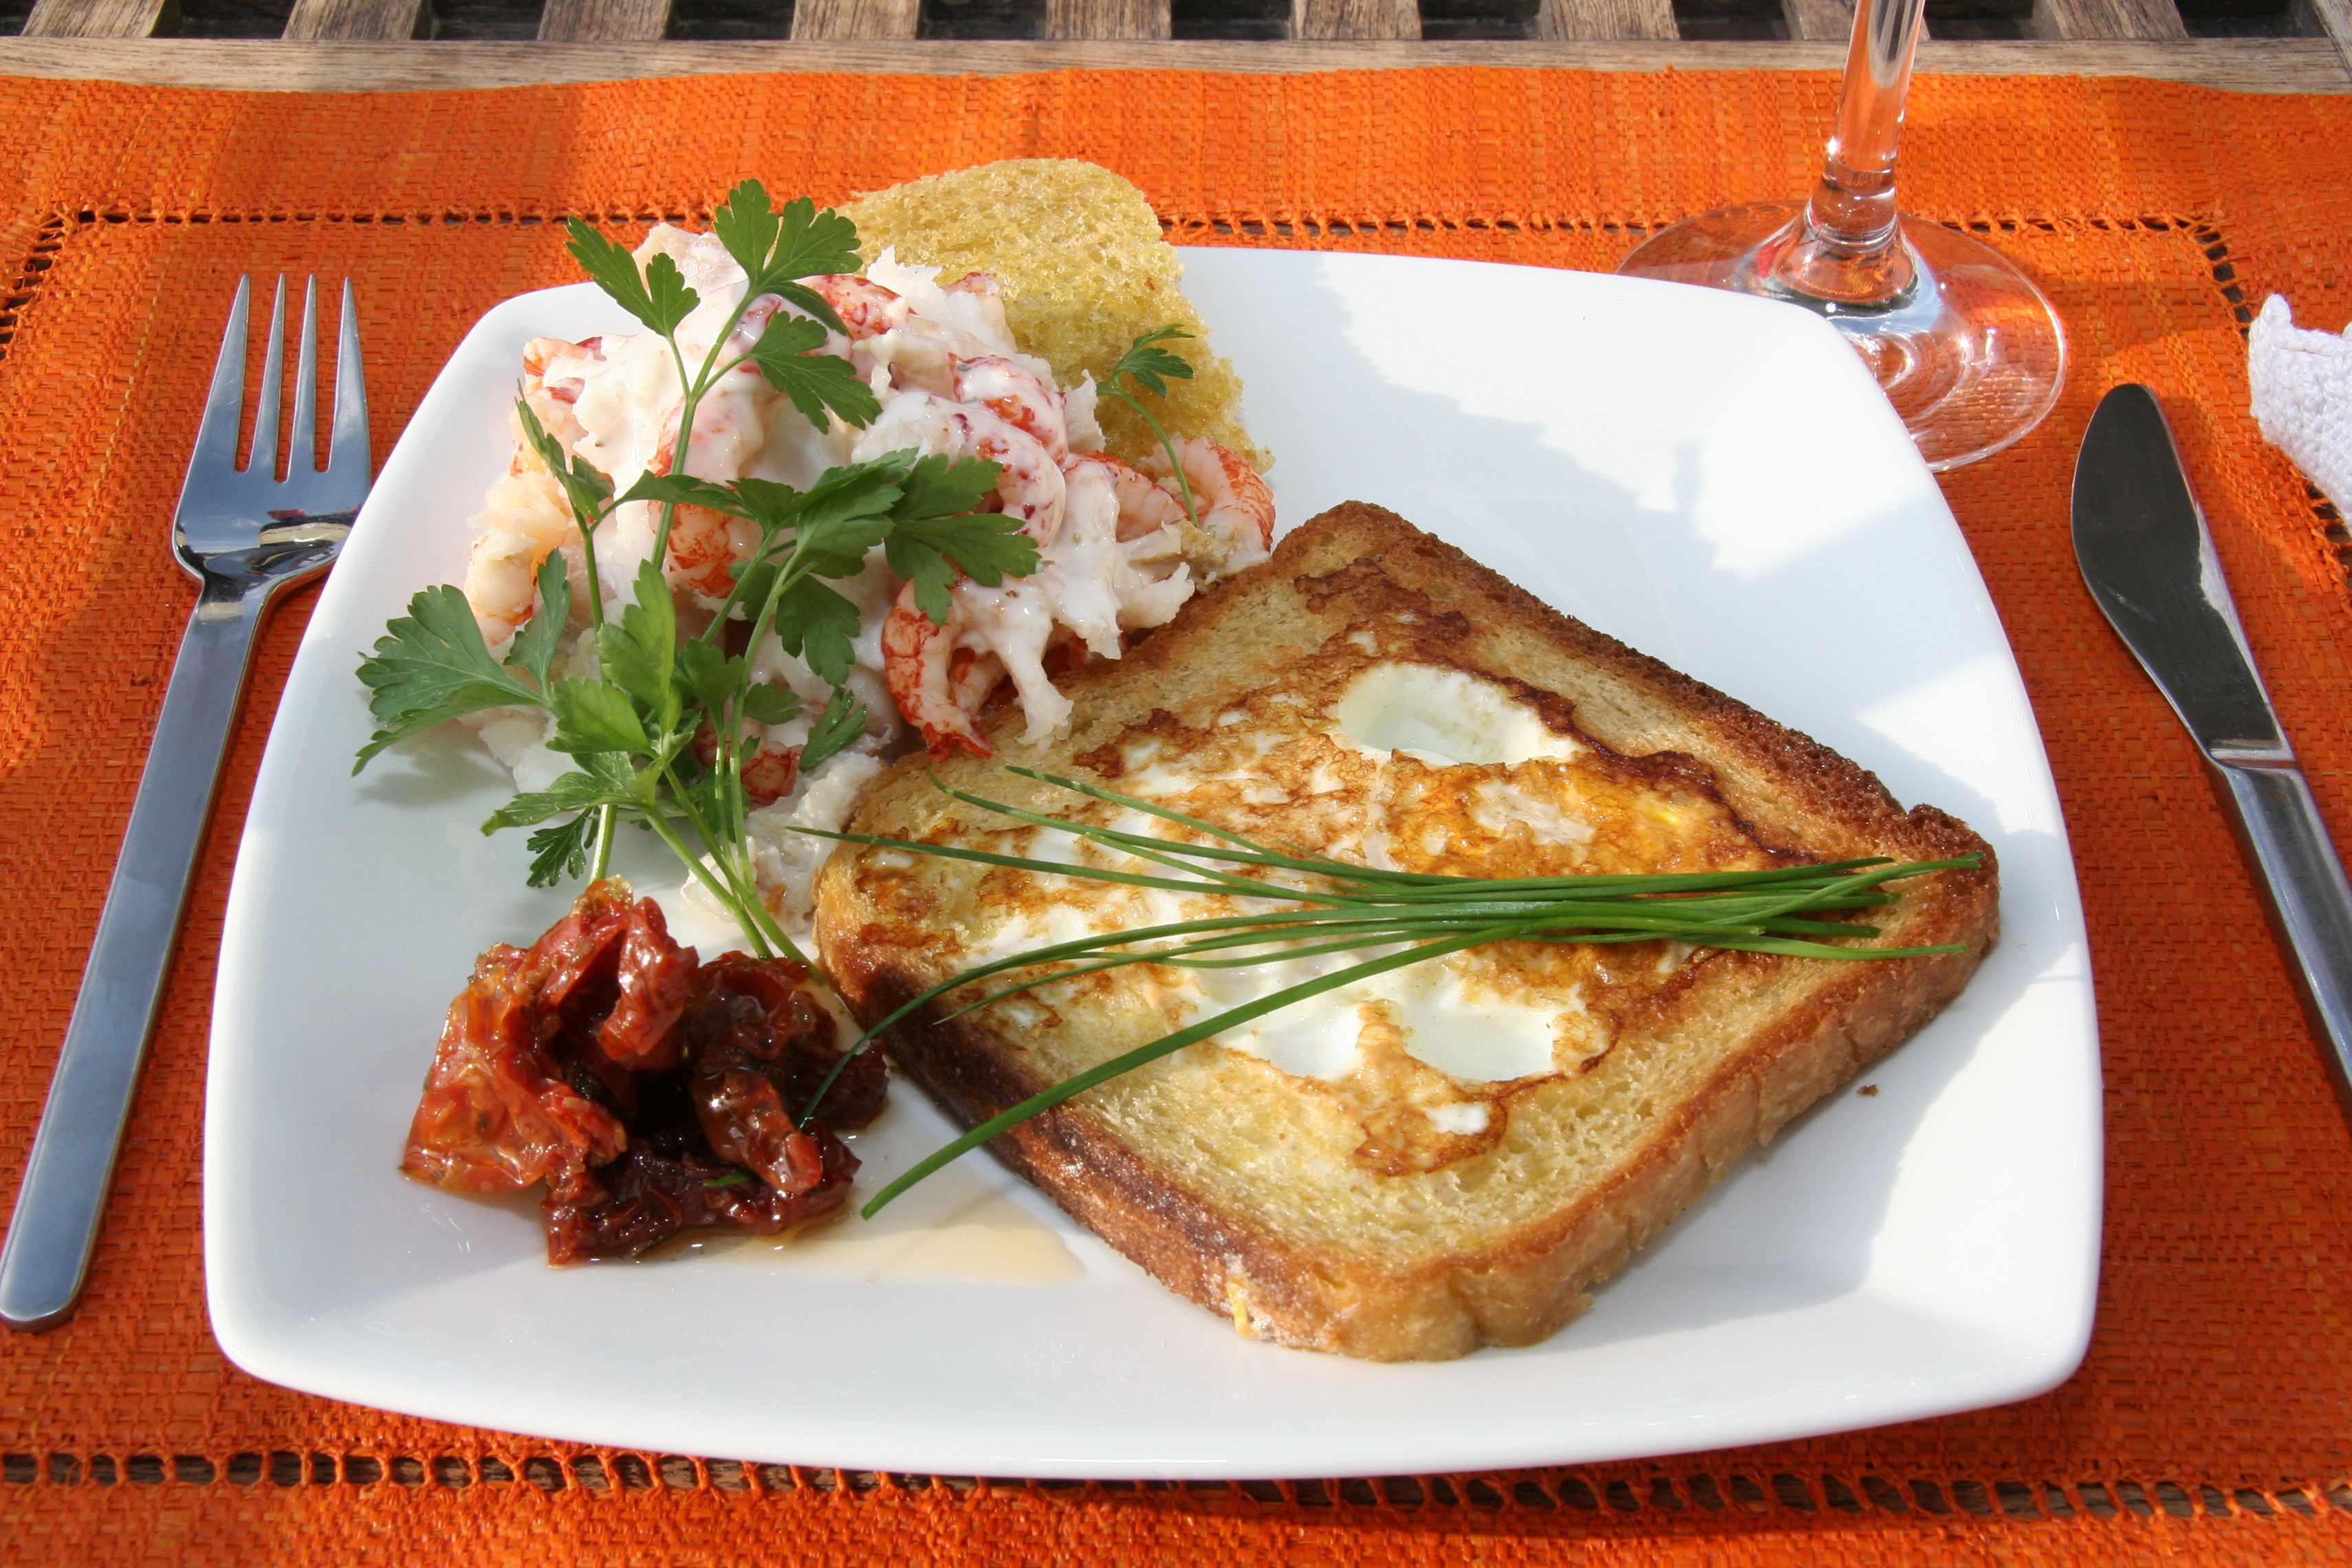
restaurant, dish, meal, food, produce, fish, breakfast, meat, lunch, cuisine, fried egg, toast, dining, toasted, eggs, chives, refreshments, crayfish, bruschetta, relish, form bread, sandwich bread